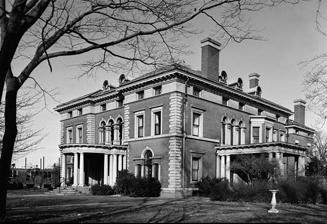
Building: Roberson Mansion
Country: United States of America
Year built: 1904
Historic house in New York, United States United States historic place Roberson Mansion U.S. National Register of Historic Places Alonzo Roberson House Show map of New York Show map of the United States Interactive map showing the location for Roberson Mansion Location 30 Front St., Binghamton, New York Coordinates 42°5′39″N 75°55′8″W / 42.09417°N 75.91889°W / 42.09417; -75.91889 Built 1904 Architect C. Edward Vosbury Architectural style Late 19th And 20th Century Revivals, Federal NRHP reference No. 80002591 Added to NRHP March 25, 1980 The Roberson Mansion , part of the Roberson Museum and Science Center , is a home in Binghamton, New York .  It is an Italian Renaissance style house, designed by Binghamton architect C. Edward Vosbury and built in 1904, and completed in 1907, for Alonzo Roberson Jr. and his wife Margaret Hays Roberson.  It was built with all of the then modern conveniences:  an elevator, central heat, combination gas and electric lighting, a dumb waiter, an intercom system, and a private bath for each bedroom. Stained glass windows at the top of the main staircase The New York City interior design firm, Pottier & Stymus designed the interior decorations.  Townsend & Fleming landscape firm from Buffalo was hired to do the grounds. Titchener Iron works designed and manufactured the wrought iron fence surrounding the grounds.  Estimated cost for the entire project was $107,500. It is said to be very similar to the McKinnon House in Utica, built in 1899, which Vosbury also designed. The mansion is supposedly haunted by the ghost of its former owner, Alonzo Roberson. His spirit is believed to still roam around and apparitions have been seen in the elevator and along the upper corridors. It was listed on the National Register of Historic Places in 1980. References